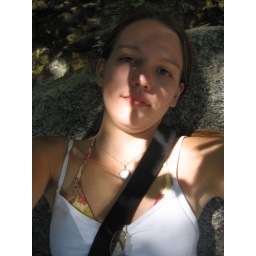
My rock was beneath a pretty tree that filtered the warm sunlight nicely.